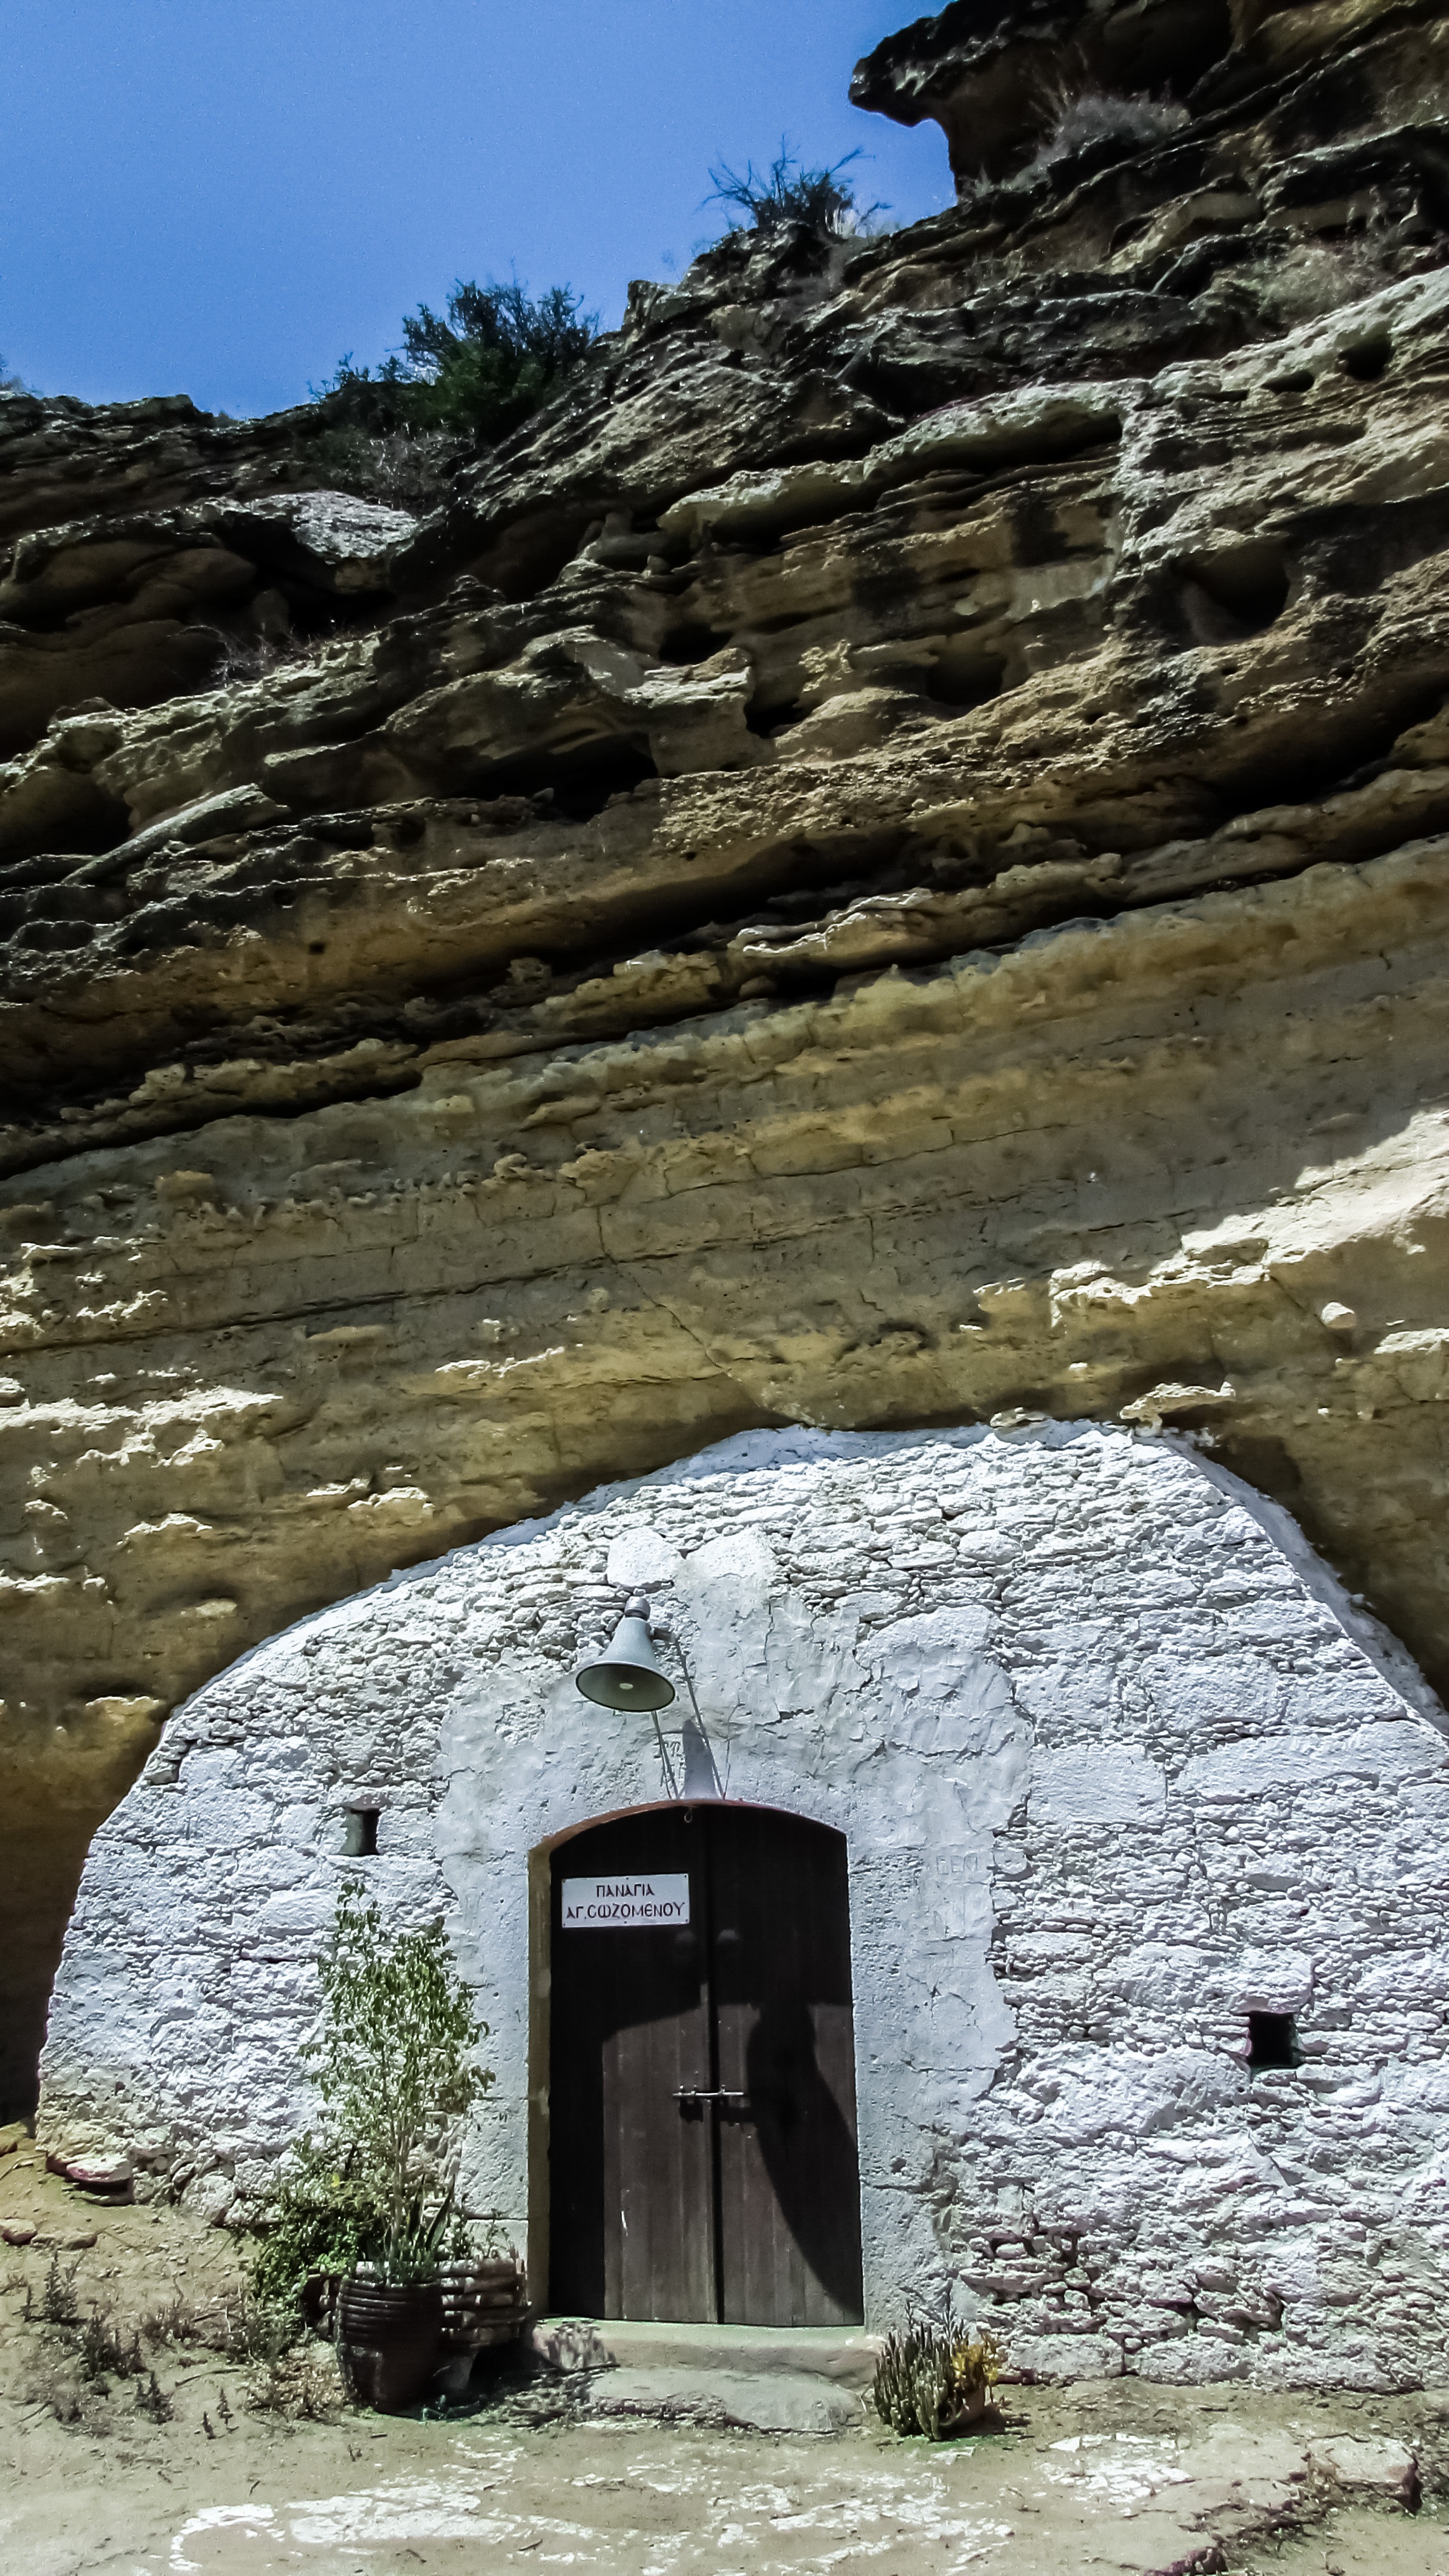
rock, architecture, old, village, arch, cave, abandoned, church, fortification, deserted, geology, temple, ruins, monastery, christianity, cyprus, ayios sozomenos, ancient history